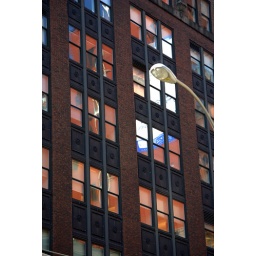
street light against the building